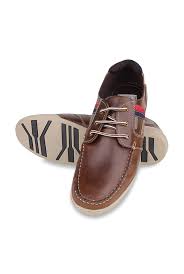
Label: Boat